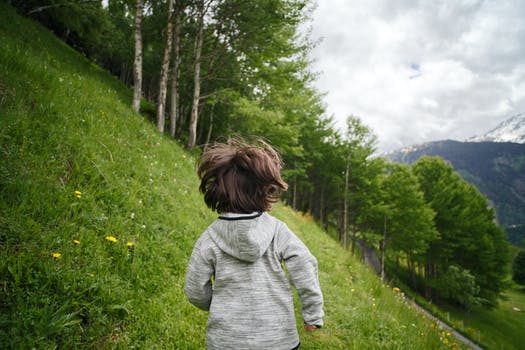
Label: No Watermark